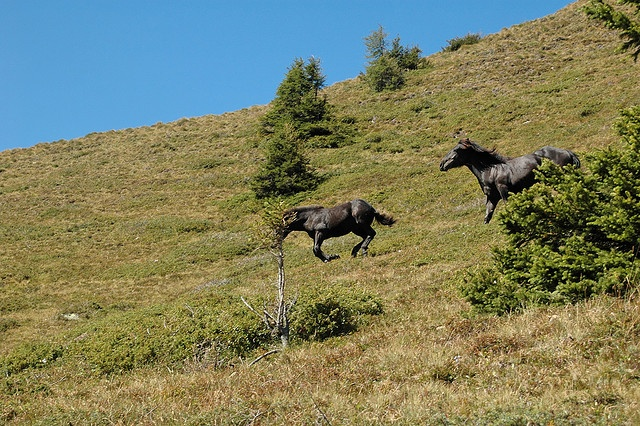
two horses running on a hill near bushes
a couple of horses are running down a hill
Some horses running down a hill covered with grass and a few trees.
Two black horses running on a hill with trees in the background.
A group of wild mustangs riding down the mountain.